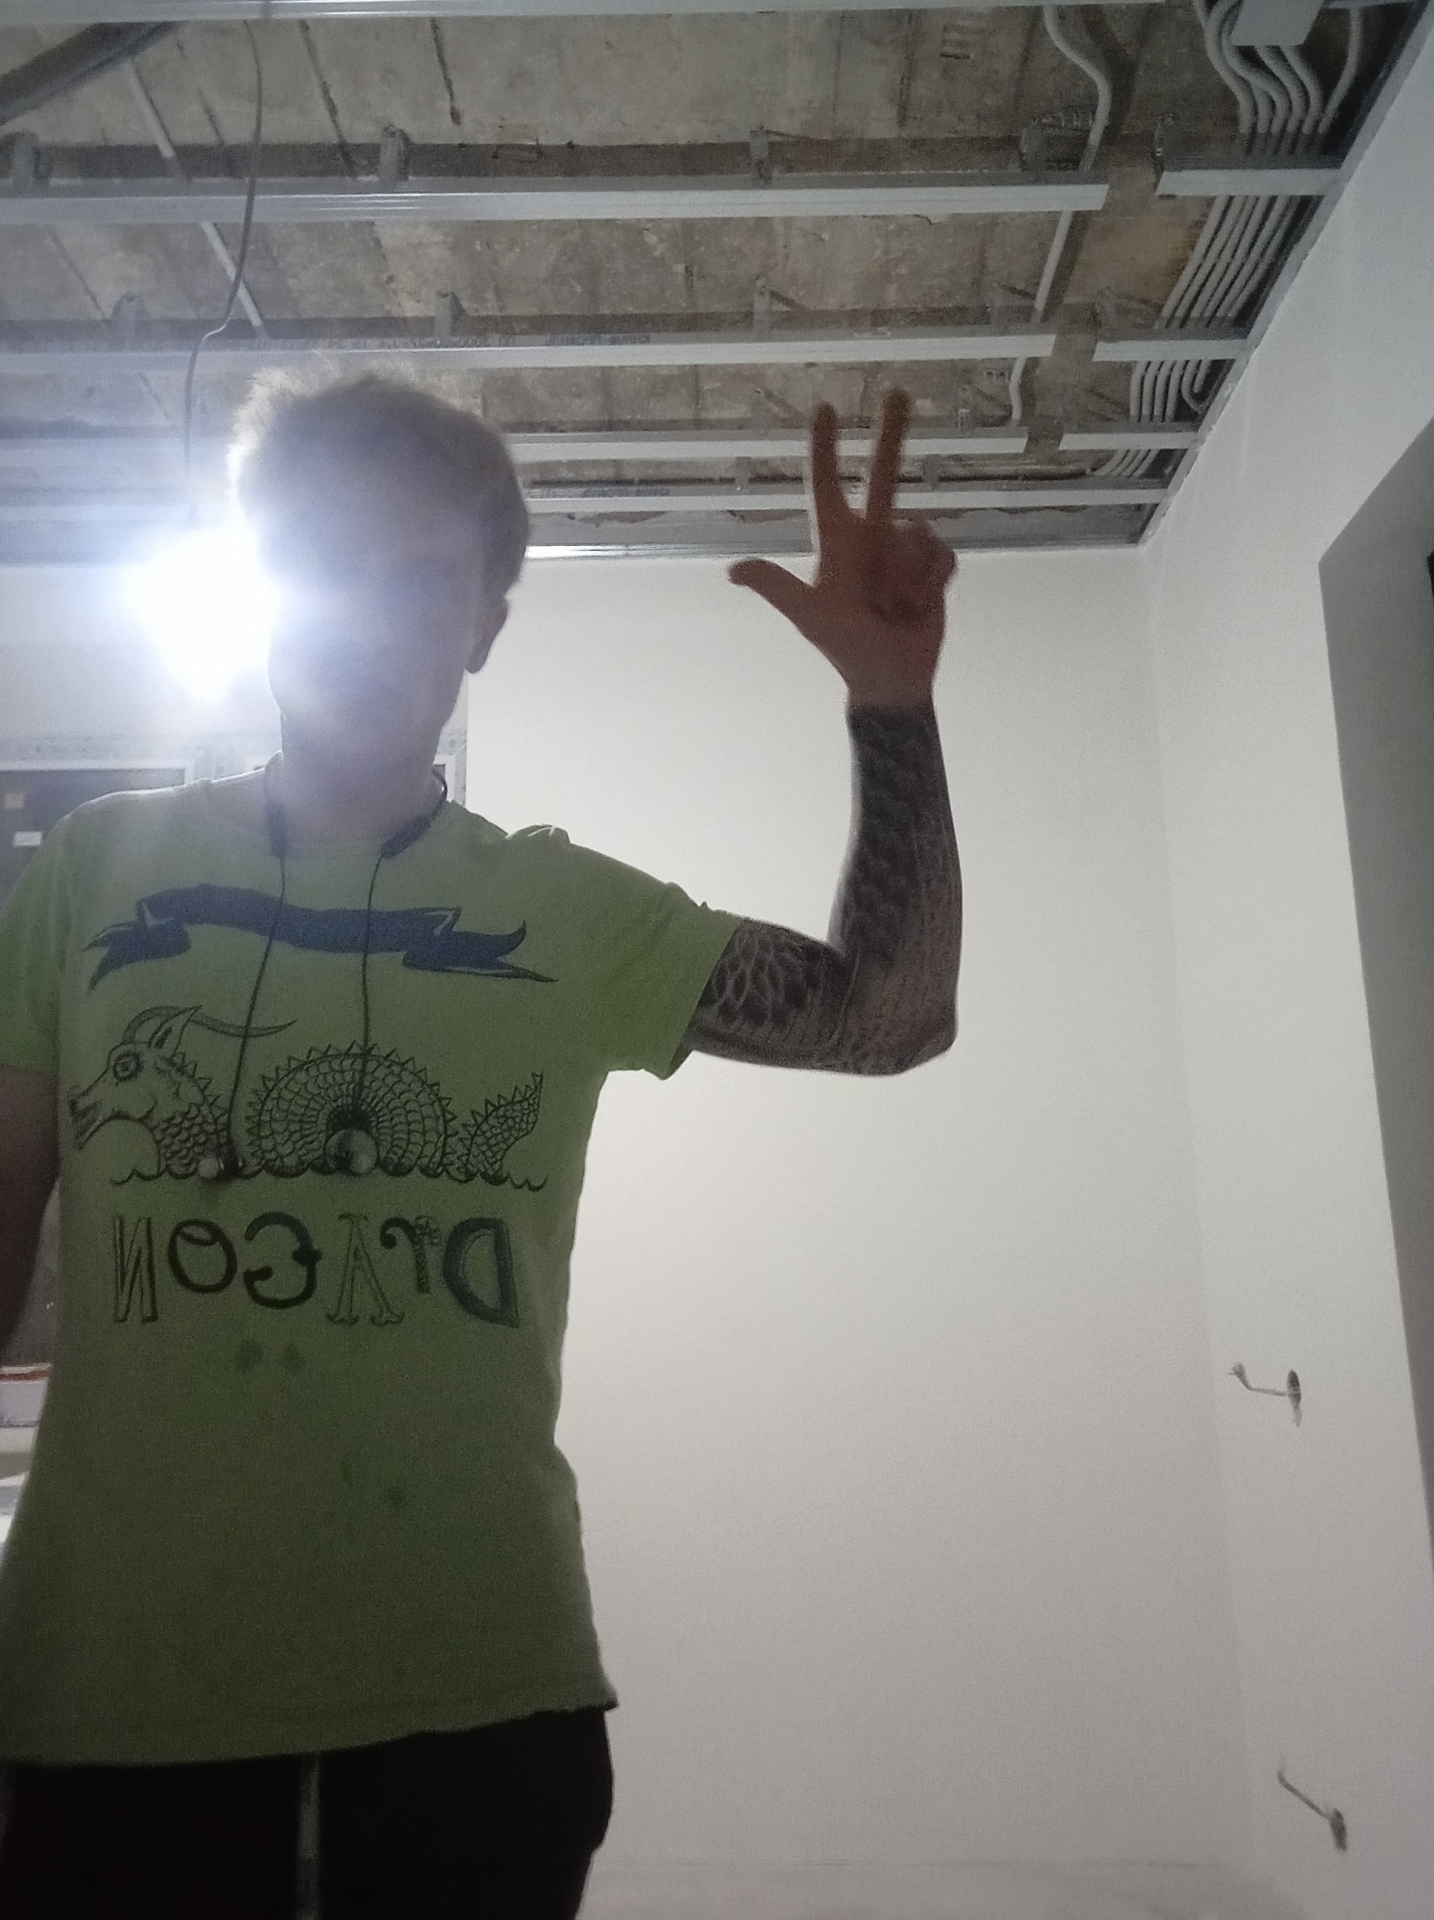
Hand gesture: three2